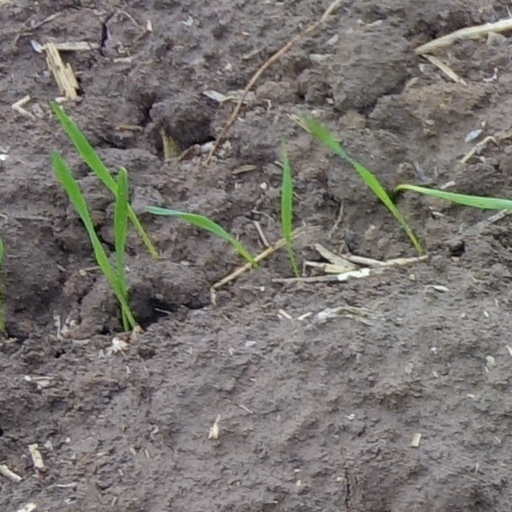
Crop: wheat